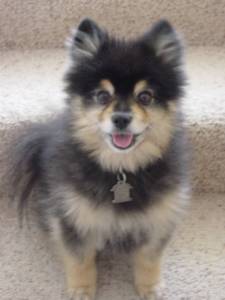
Animal: dog
Breed: pomeranian